NEMA connector

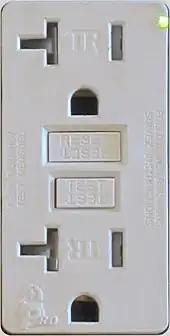
Tamper-resistant GFCI duplex receptacle type 5-20RA, which can take 5-15 and 5-20 grounding plugs and 1-15 non-grounding plugs

These versions of the 5-15R or 5-20R receptacle are residual-current devices, and have "Test" and "Reset" buttons (and sometimes an indicator light which may be normally on or normally off per the vendor's design). In the US and Canada, GFCI protection is required for receptacles in many potentially wet locations, including outside outlets, bathrooms, and some places in kitchens, basements, and crawl spaces. This is an expedient way to provide that protection at the receptacle itself.